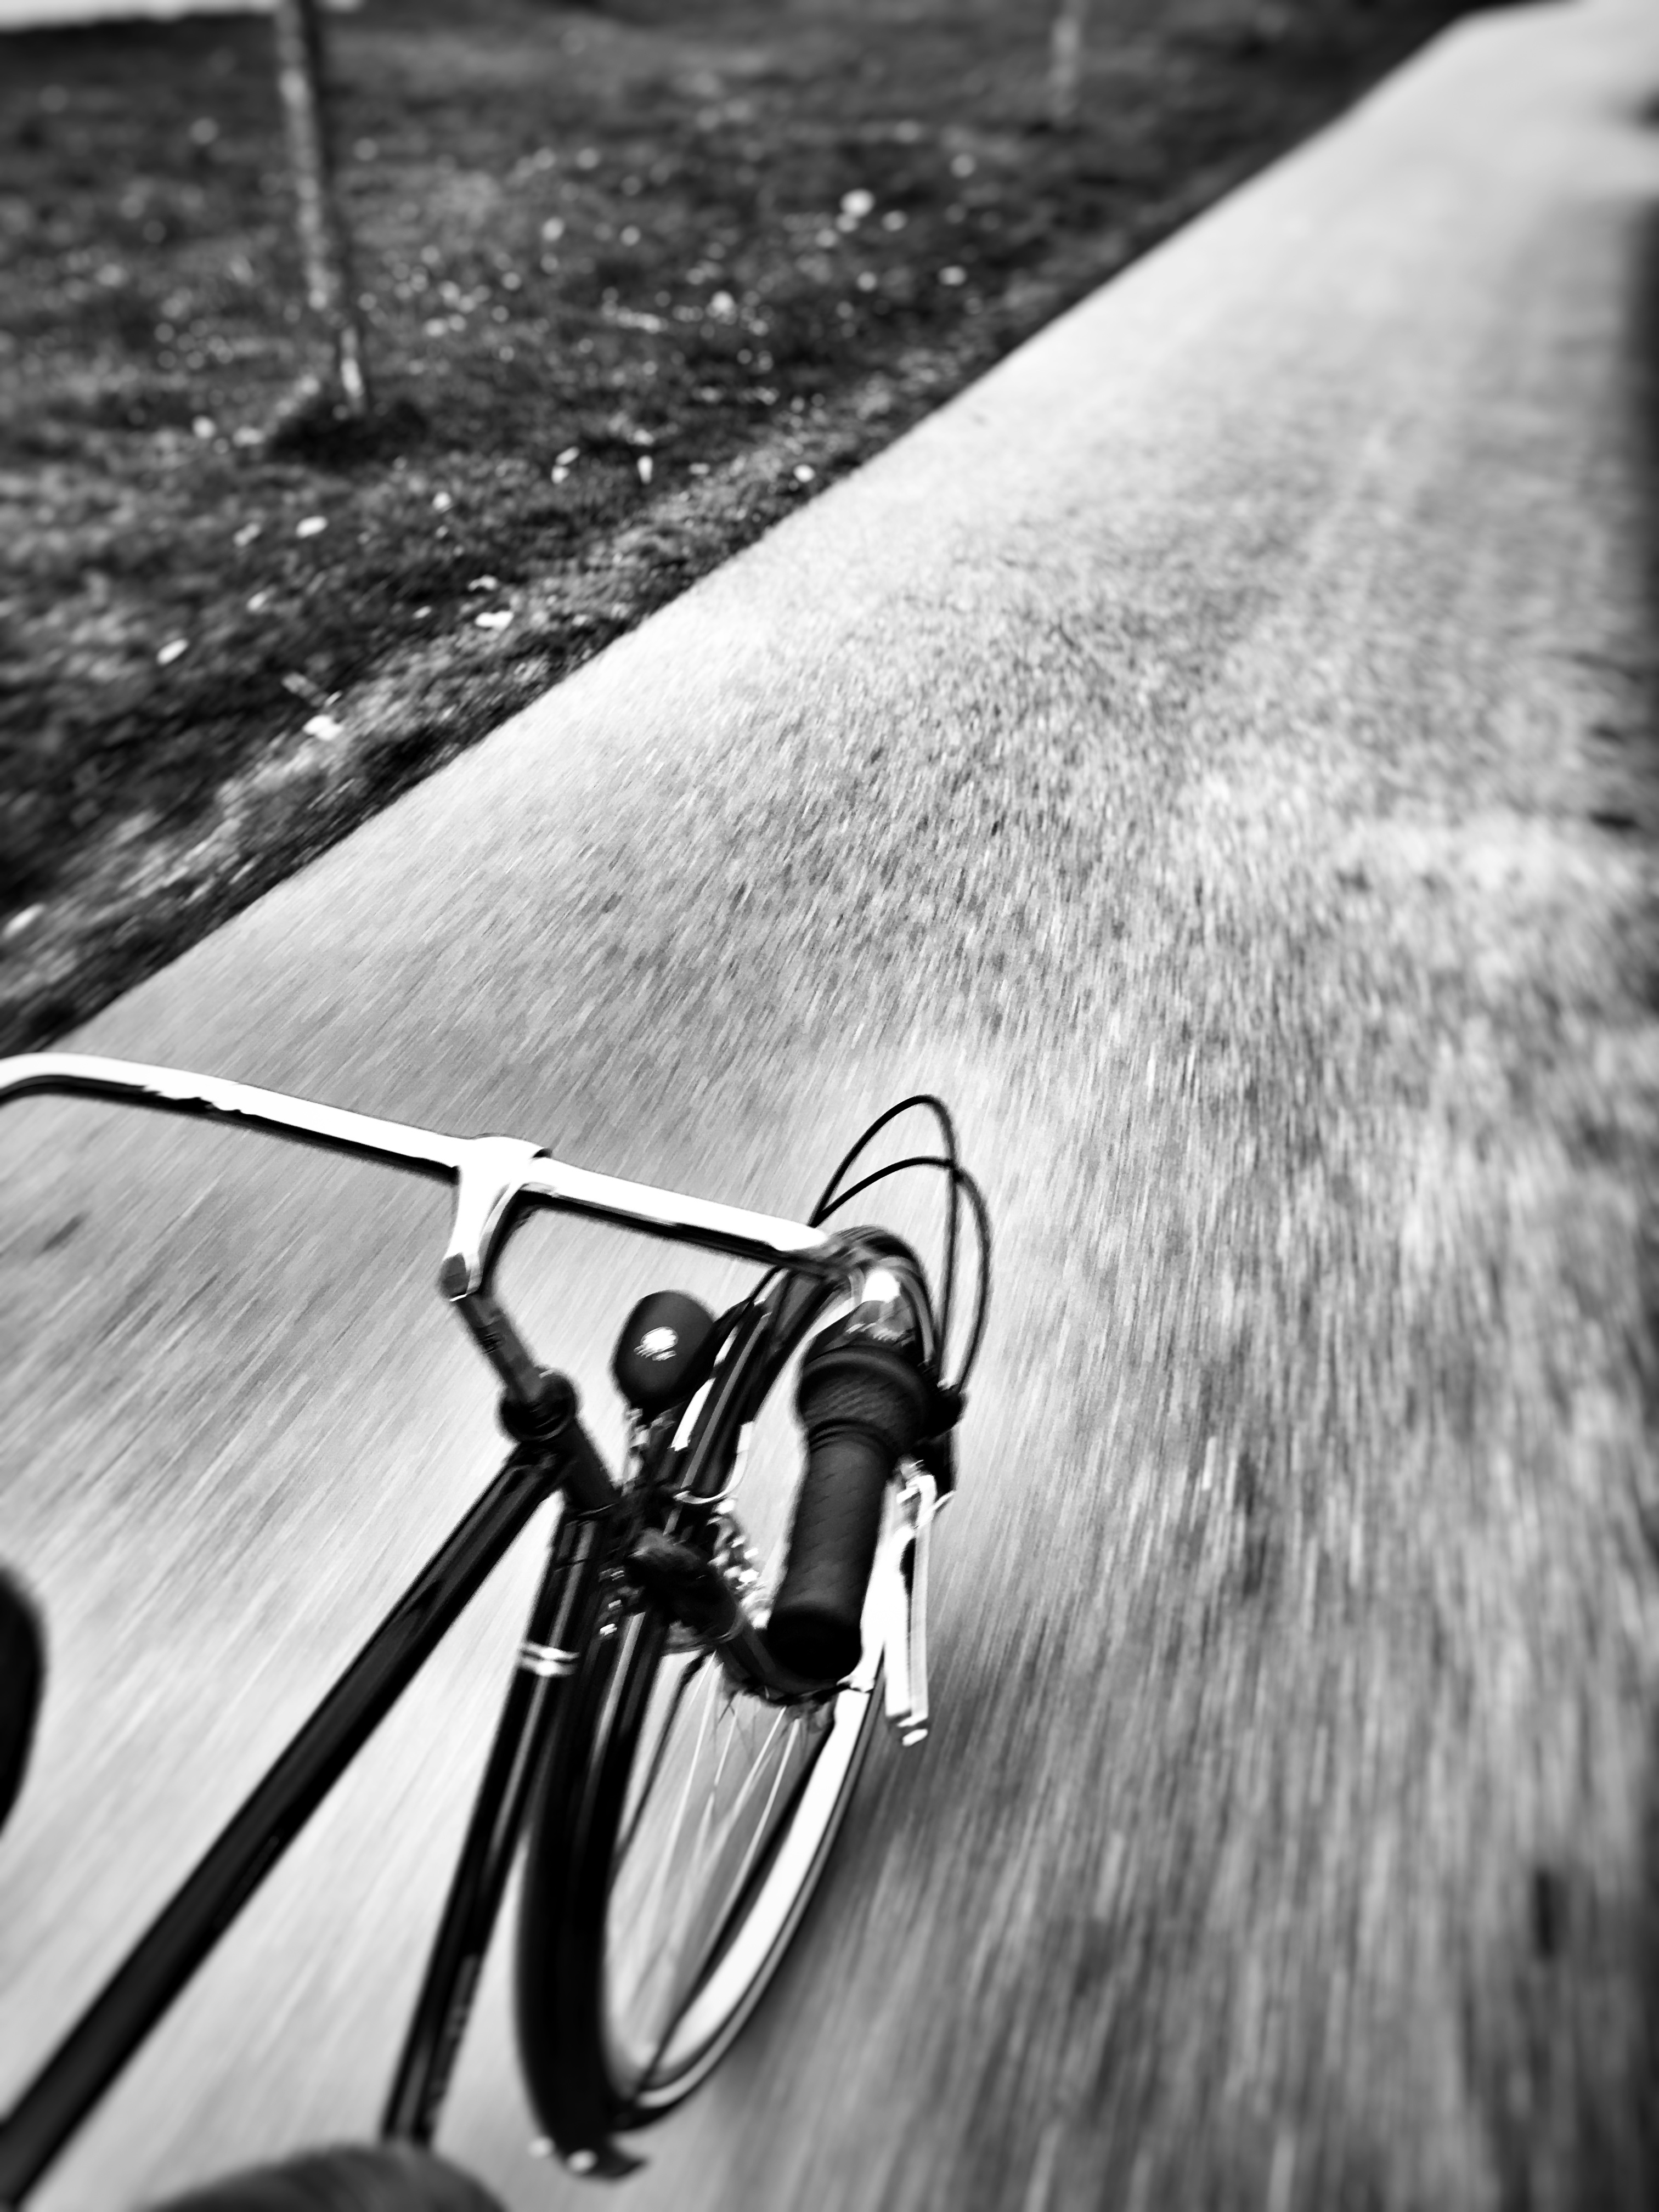
hand, light, black and white, white, photography, line, vehicle, shadow, ride, darkness, black, monochrome, close up, photograph, shape, bike on the road, freehand, monochrome photography